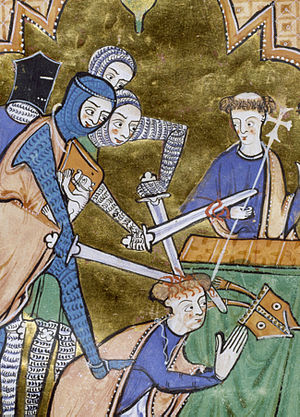
England i middelalderen / Religion / Kirke, stat og kætteri
Afbildning af ærkebiskop Thomas Beckets død fra midten af 1200-tallet.
England i middelalderen omfatter den del af Englands historie, der henregnes til middelalderen, hvilket vil sige fra slutningen af 400-tallet til begyndelsen af tidlig moderne tid i 1485. Da England voksede frem efter Romerrigets fald, hang økonomien i laser, og mange byer var forladt. Efter århundreder med germansk migration begyndte der at opstå ny identitet og kultur. Det udviklede sig til kongeriger, der kæmpede om magten. En rig kunstnerisk kultur blomstrede under angelsakserne, der producerede episke digte som Beowulf og sofistikerede metalarbejder. Angelsakserne konverterede til kristendommen i 600-tallet, og klostre blev opført over hele England. I 700- og 800-tallet blev landet hærget af vikinger, og kampene varede i flere årtier. Wessex blev det mægtigste kongerige, og det fik en engelsk identitet til at vokse. På trods af gentagne arvekriser og danerne, der fik magten i begyndelsen af 1000-tallet, var England i 1060'erne en magtfuld centraliseret stat med et stærkt militær og en succesfuld økonomi.